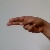
The image shows a hand gesture representing the letter 'H' in Indian Sign Language.